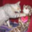
Label: cat